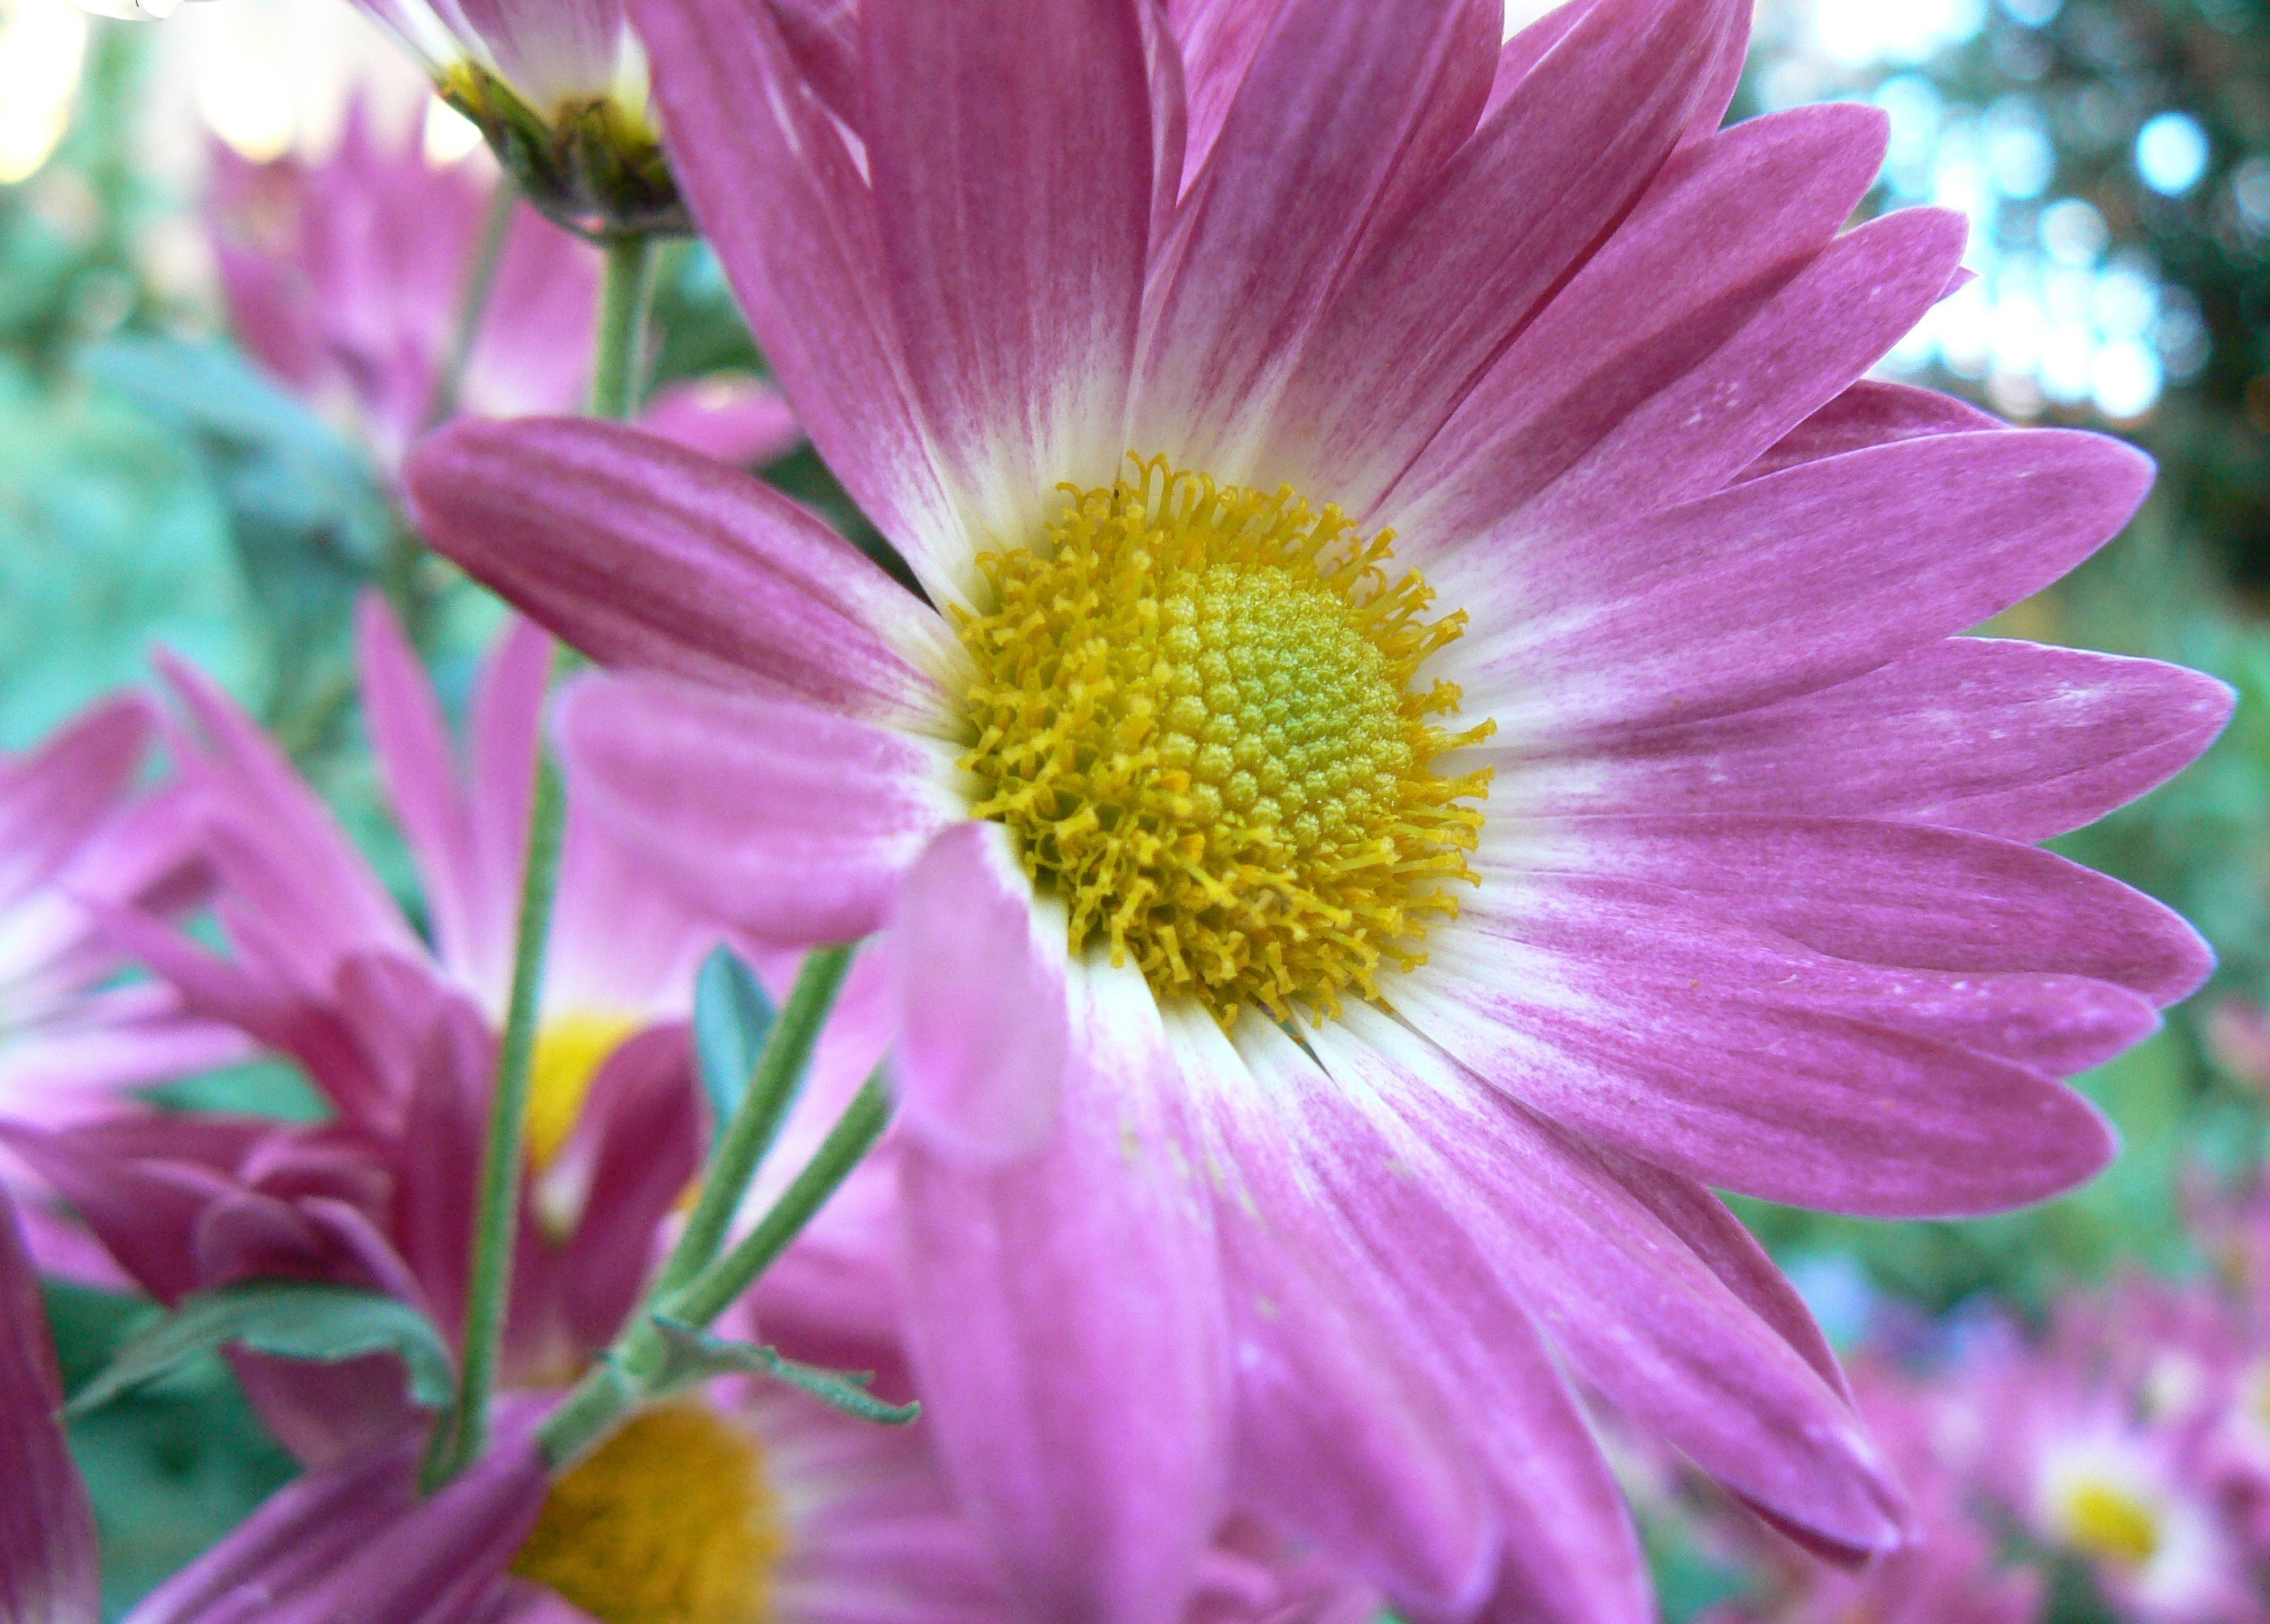
nature, blossom, plant, flower, purple, petal, bloom, summer, floral, daisy, spring, colorful, garden, flora, wildflower, aster, day, macro photography, flowering plant, daisy family, annual plant, land plant, garden cosmos, chrysanths